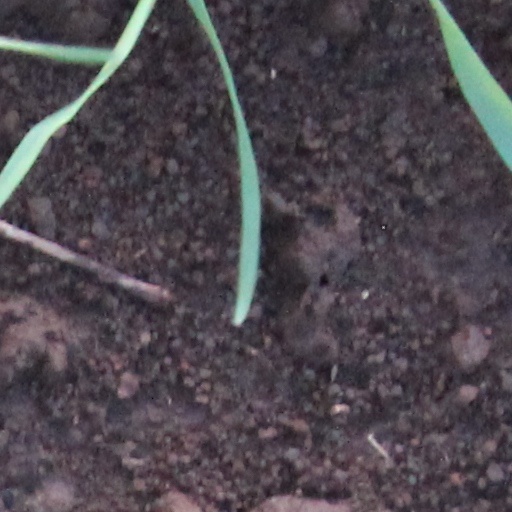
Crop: wheat